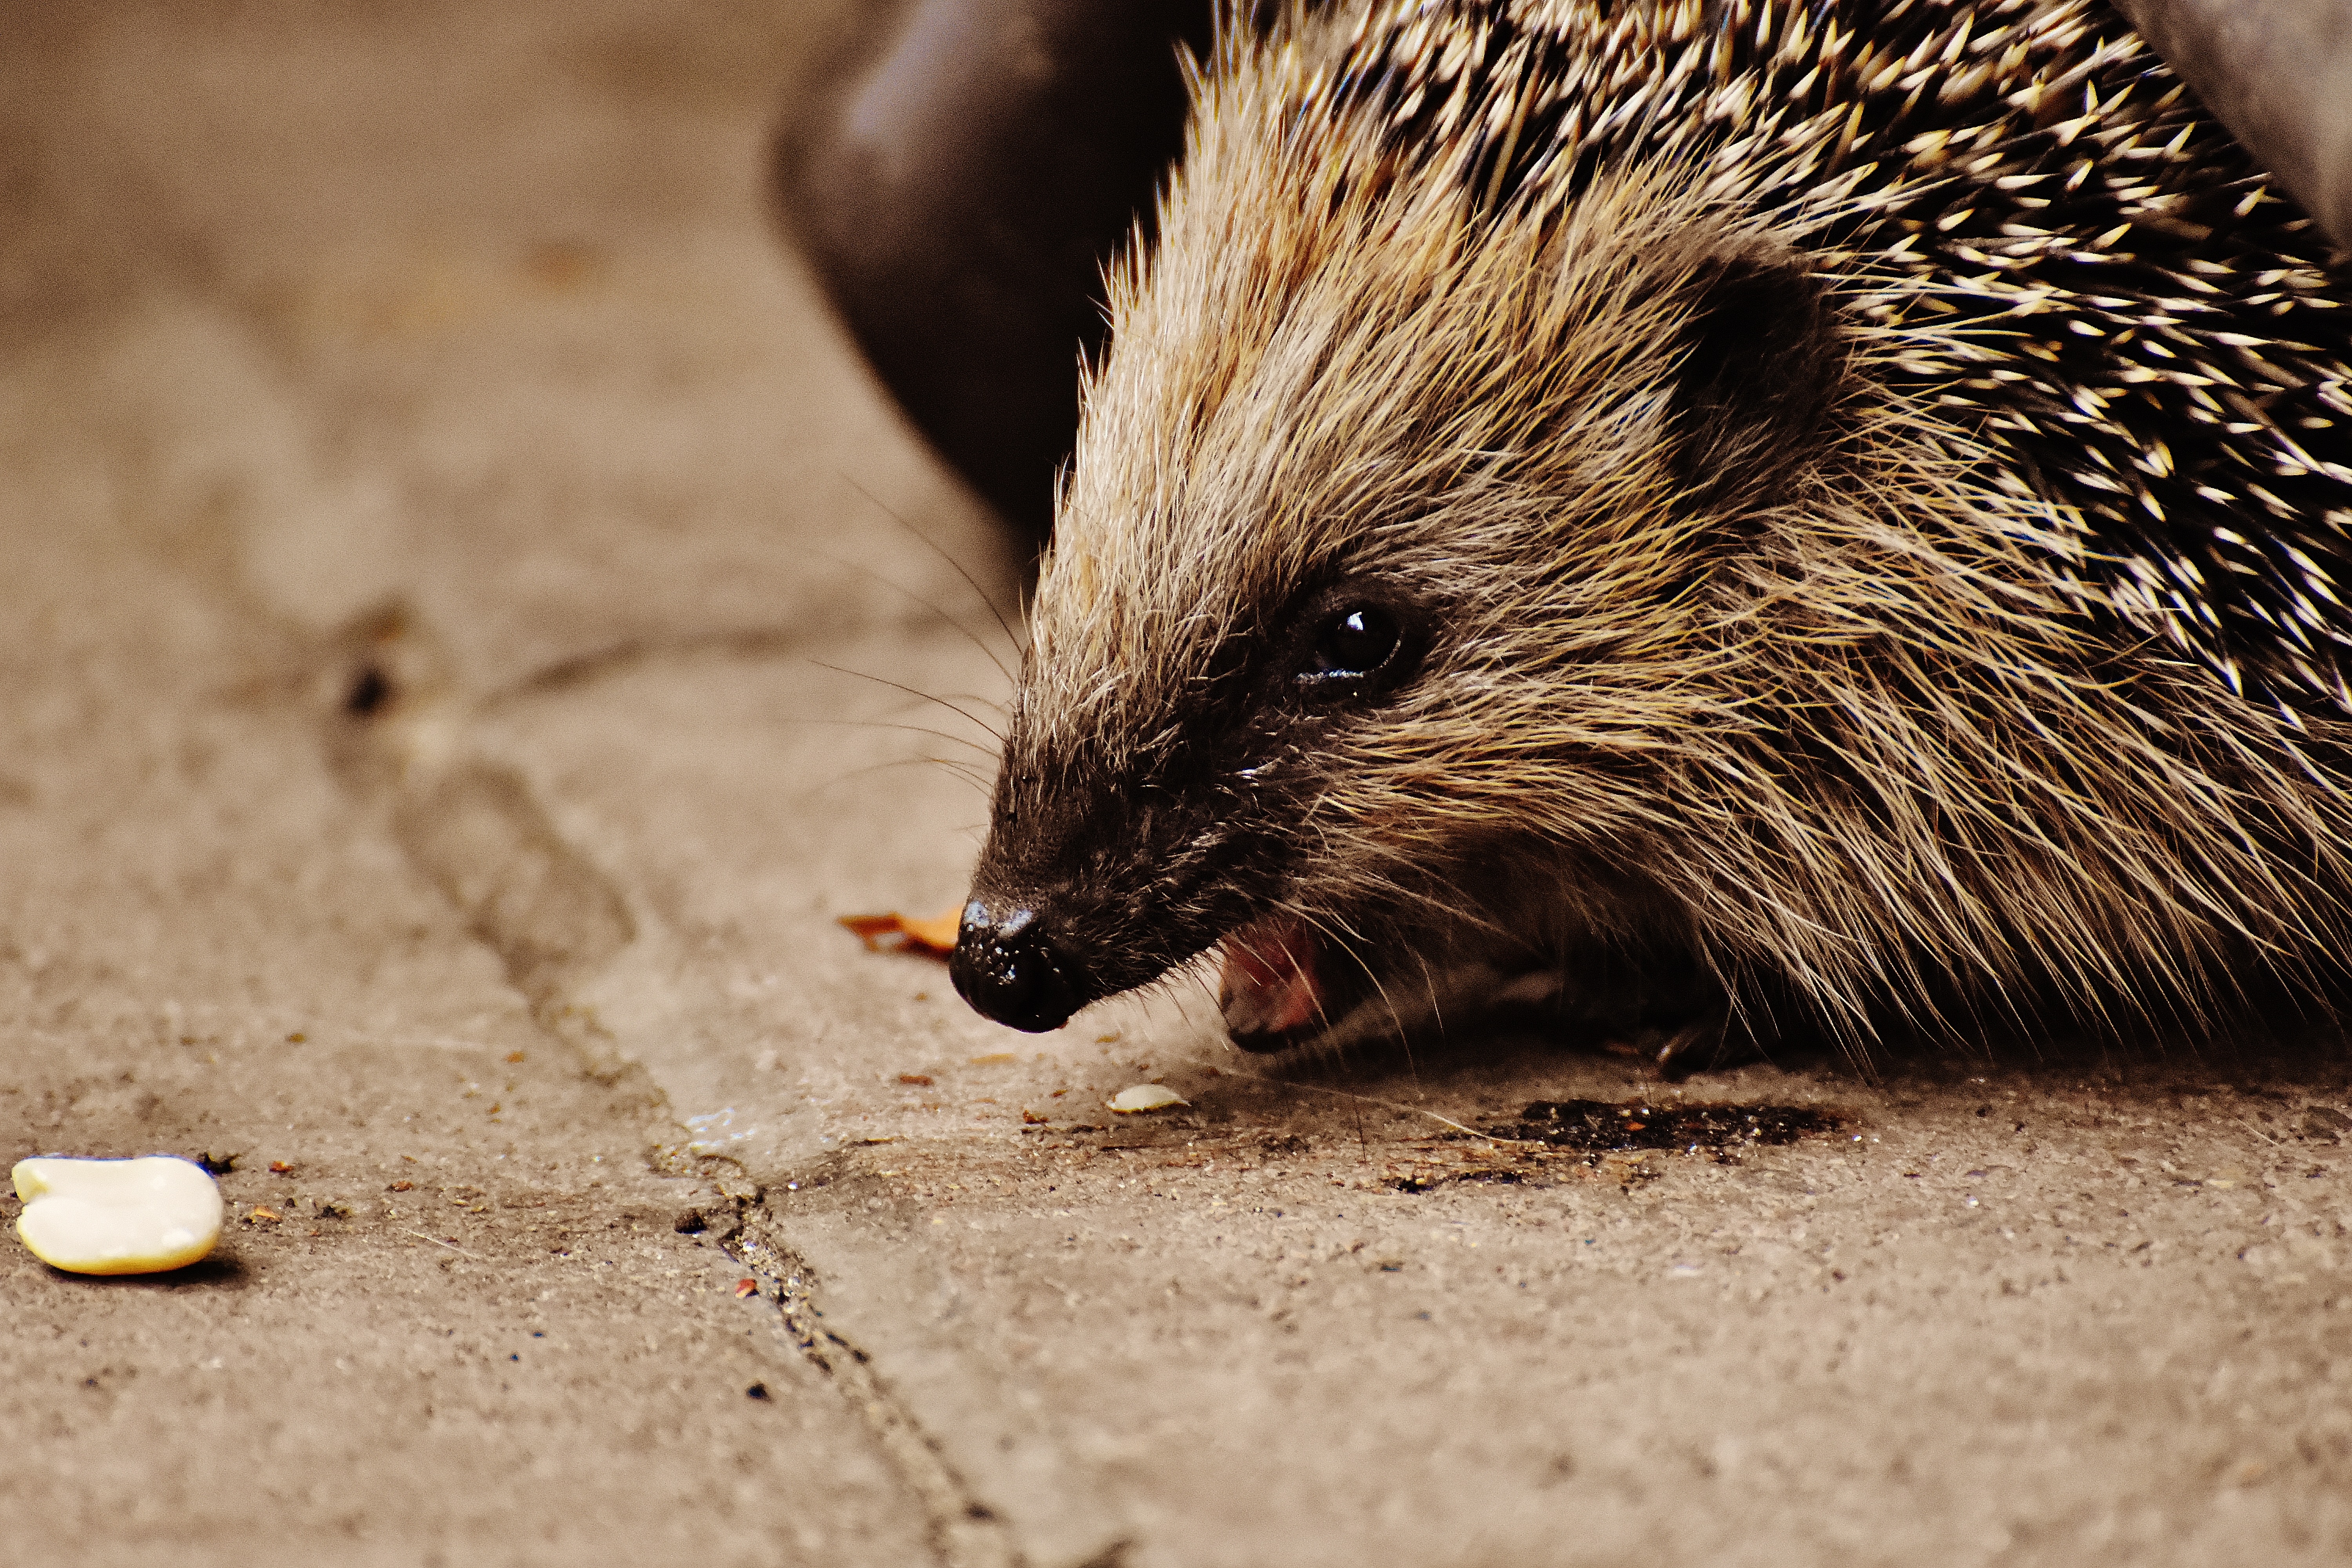
nature, prickly, animal, cute, wildlife, meal, autumn, mammal, garden, fauna, close up, whiskers, hedgehog, vertebrate, nocturnal, animal world, foraging, crepuscular, spur, hedgehog child, young hedgehog, hannah, echidna, erinaceidae, domesticated hedgehog